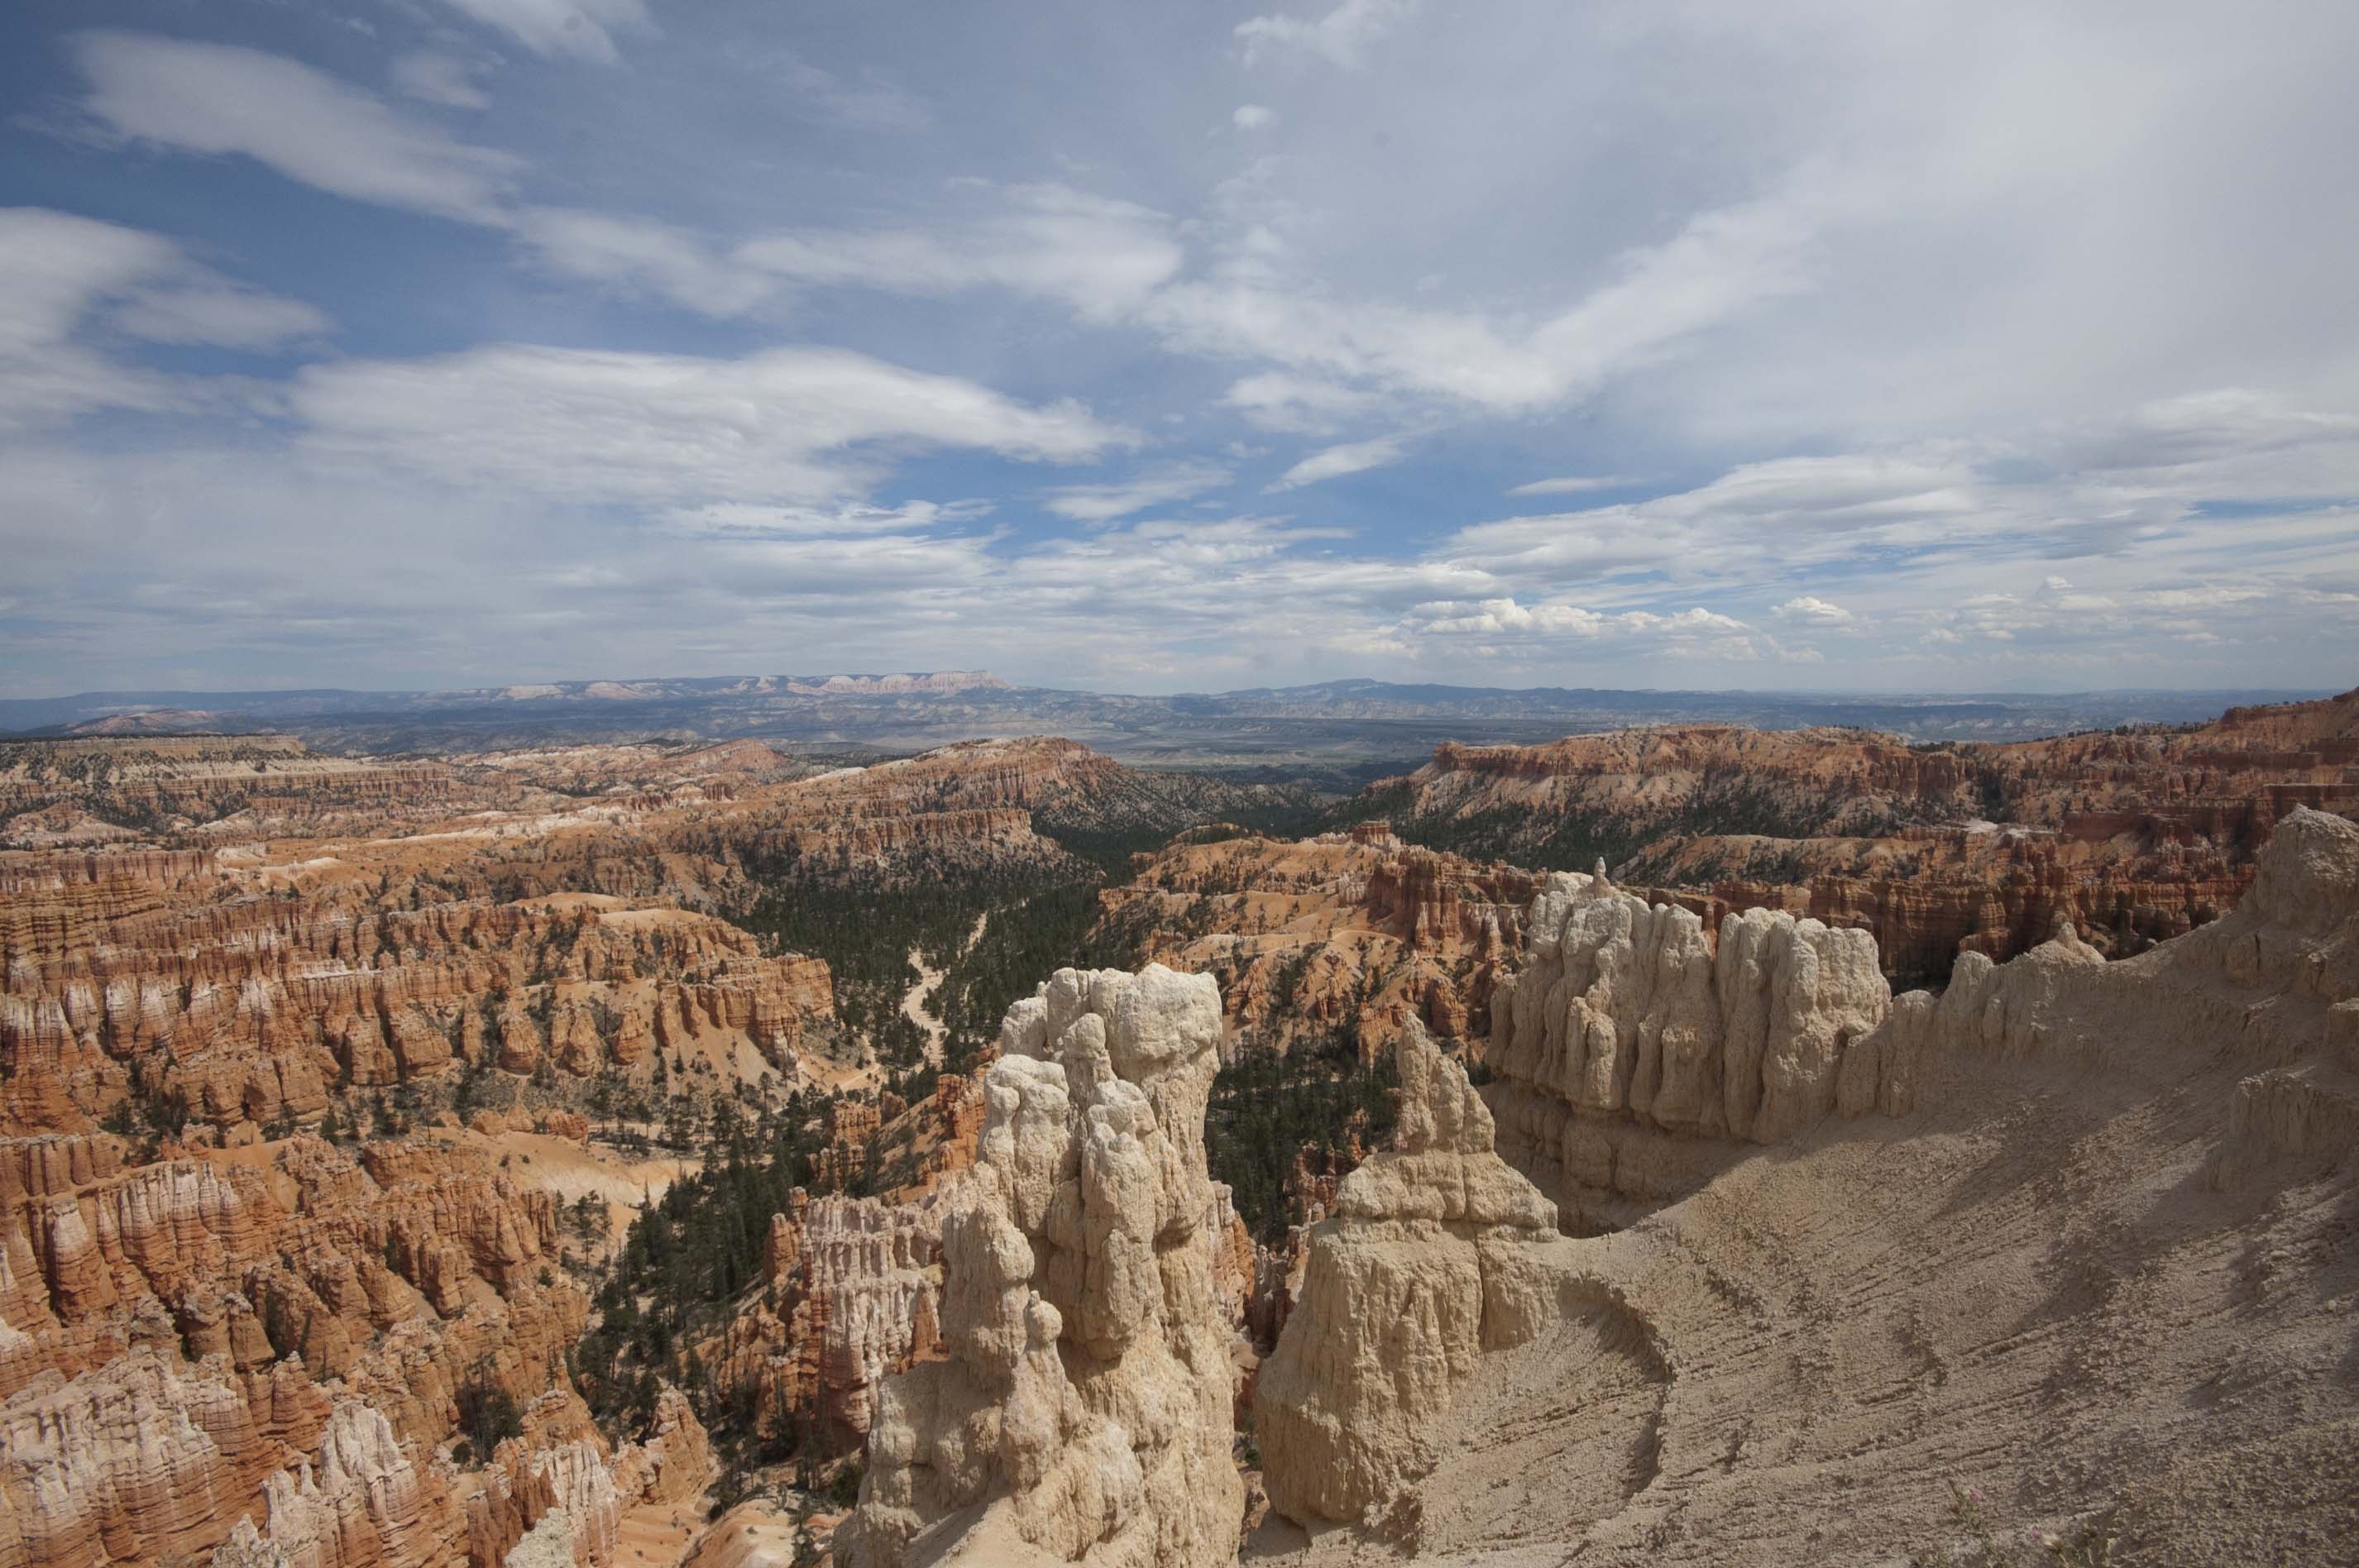
landscape, rock, valley, formation, canyon, terrain, national park, geology, badlands, plateau, cloudy sky, wadi, rock formations, landform, bryce canyon national park, western landscape, geographical feature